Robin Ventura

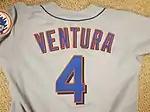
1999 New York Mets #4 Robin Ventura road jersey

Ventura departed Chicago in December 1998 when the New York Mets signed him to a four-year deal. In his first year in New York, Ventura hit .301 with 32 homers, 120 RBI and just nine errors in the field. On May 20, he became the first player ever to hit a grand slam in both games of a doubleheader. In 1999, he and fellow infielders Edgardo Alfonzo, Rey Ordóñez, and John Olerud were featured on the cover of "Sports Illustrated" as the "Best Infield Ever." However, Ventura injured his left knee in August; when the problem finally came to light, just before the postseason, it had worsened into a tear of the cartilage. Ventura borrowed the phrase "Mojo Risin" from The Doors' "L.A. Woman" and made it the rally cry for the Mets that year, meeting Doors lead singer Jim Morrison's widow Patricia Kennealy-Morrison when the Mets invited her to a game just before the playoffs.